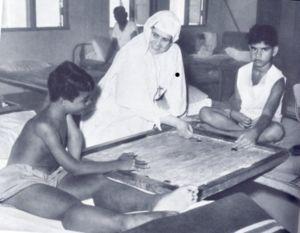
Le carrom est un jeu de table très pratiqué en Asie, et tout particulièrement en Inde, se jouant avec des pions que l'on fait glisser sur un tablier en bois.